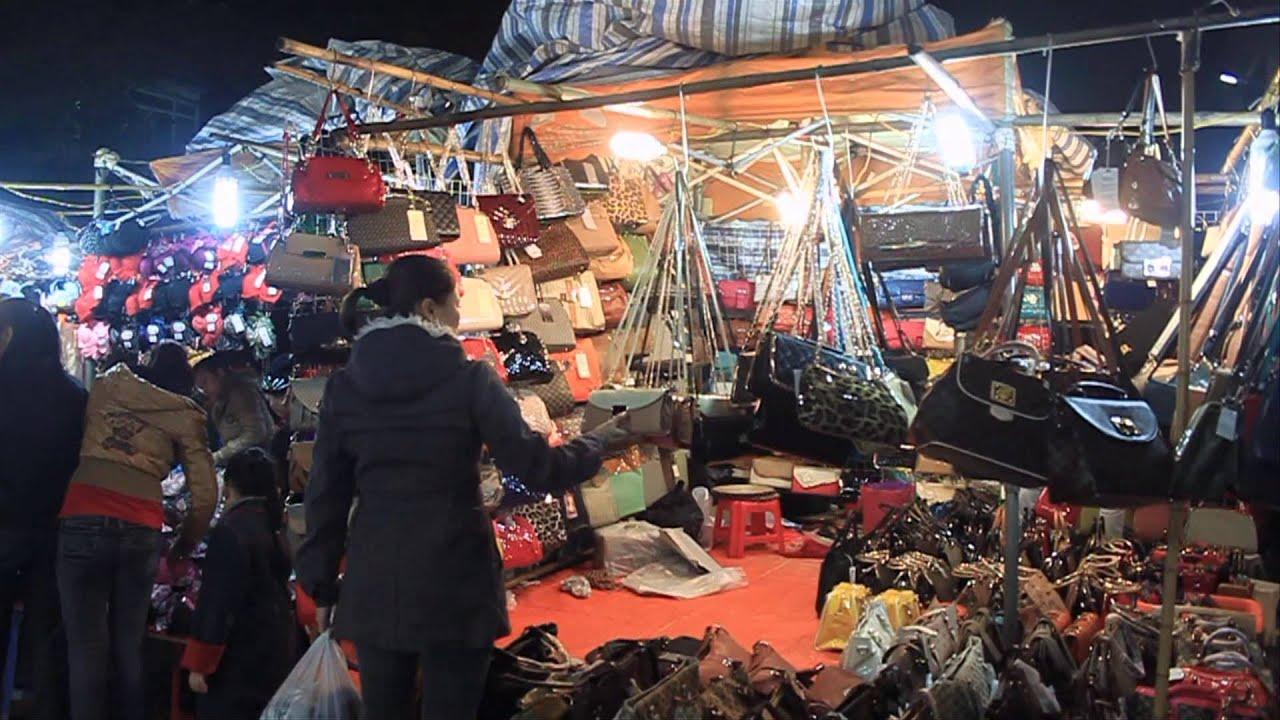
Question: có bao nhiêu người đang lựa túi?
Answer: có một người đang lựa túi